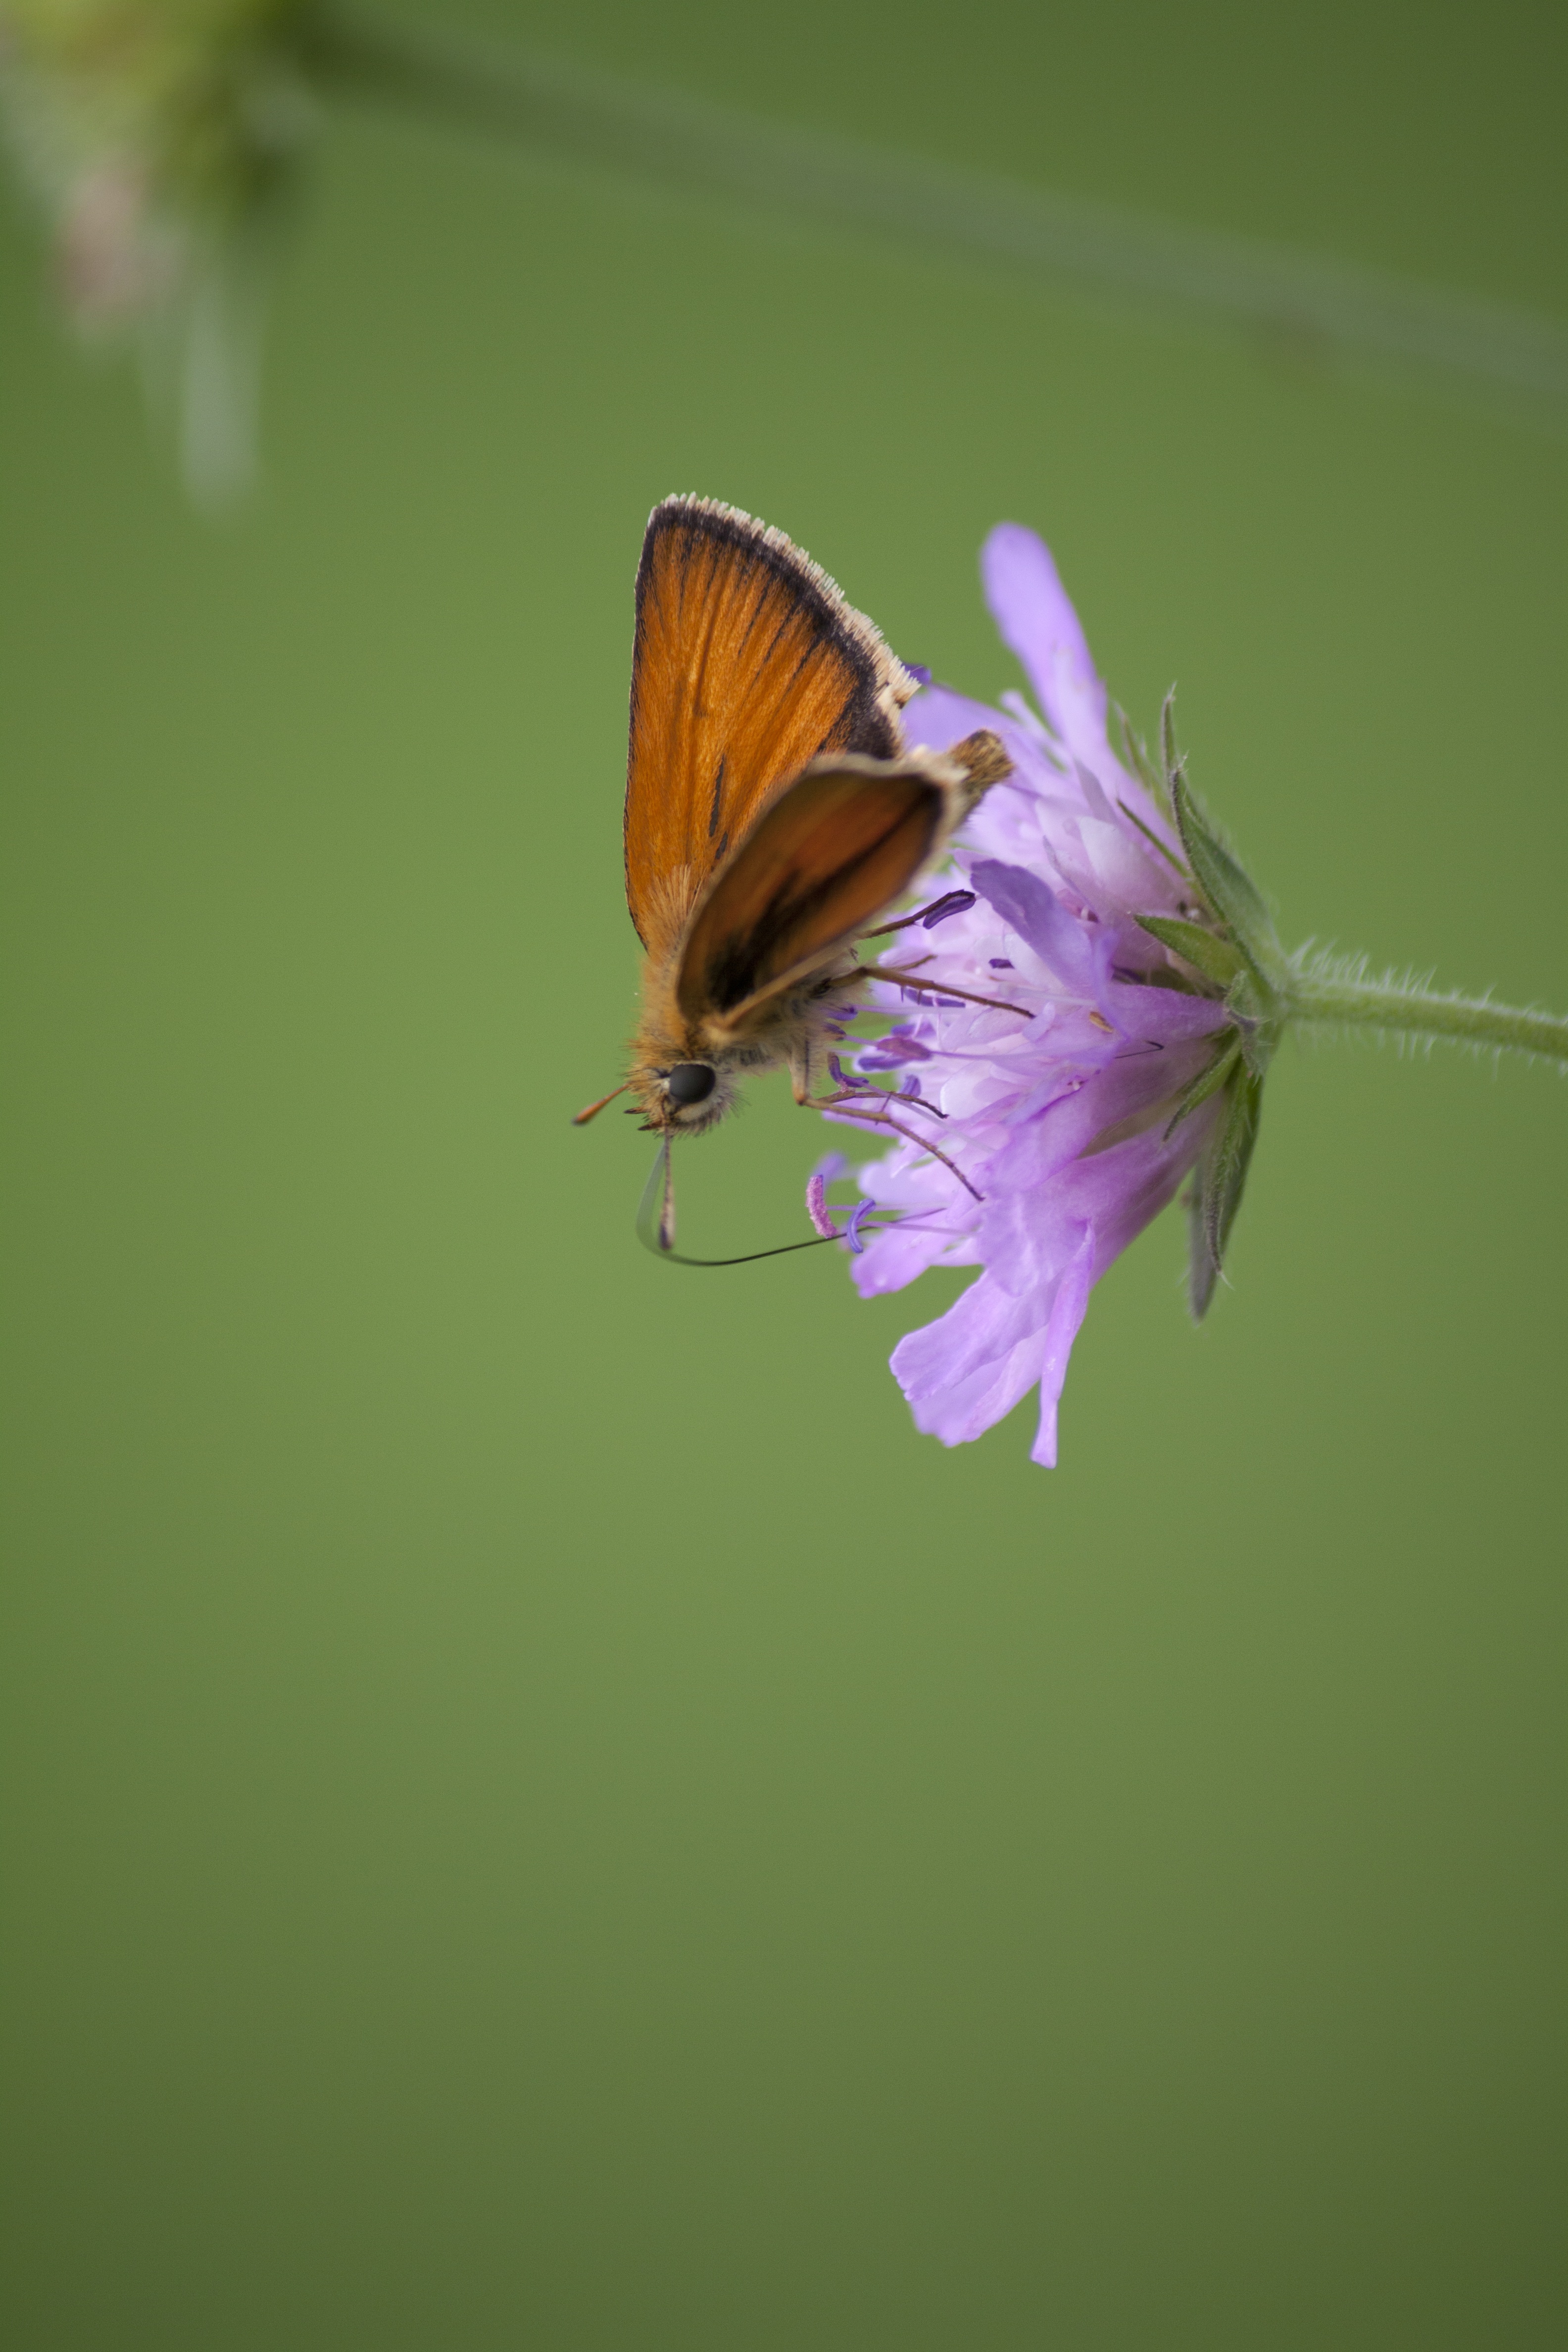
nature, wing, photography, leaf, flower, petal, animal, fly, wildlife, green, insect, botany, moth, butterfly, flora, fauna, invertebrate, close up, slovenia, nectar, pieridae, macro photography, arthropod, pollinator, moths and butterflies, lycaenid